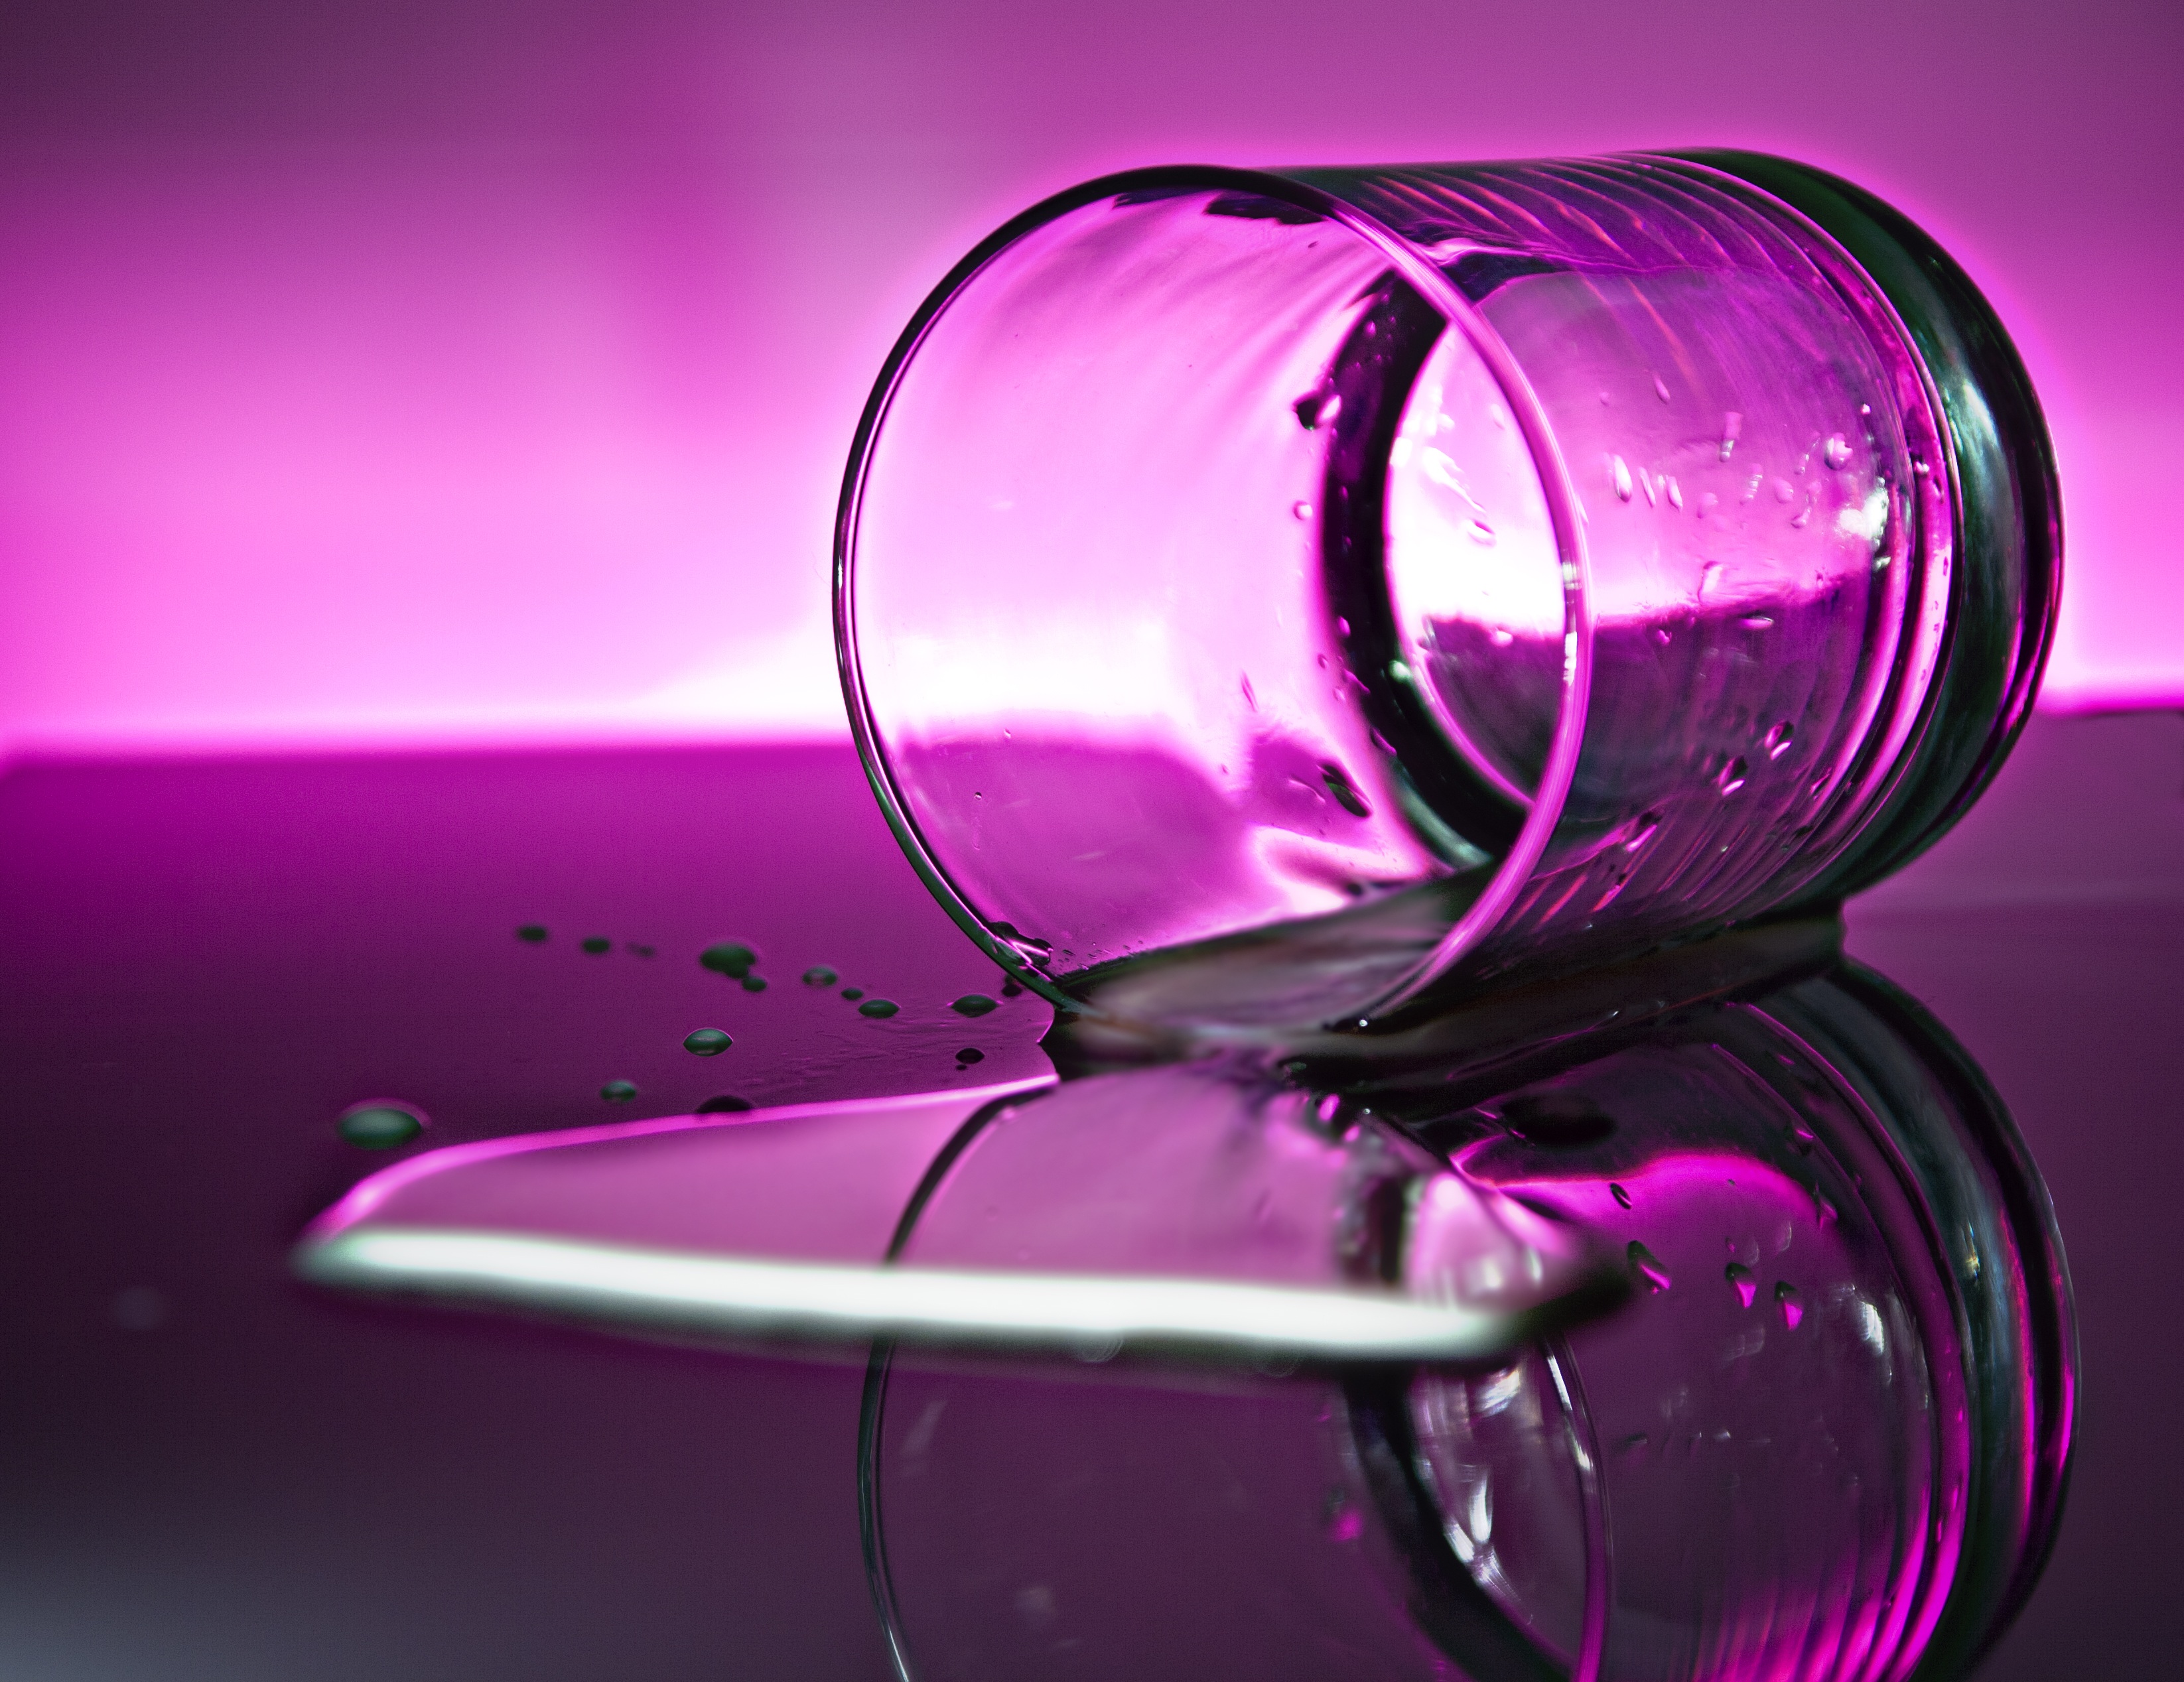
water, light, photography, purple, glass, reflection, red, relax, color, drink, pink, lighting, circle, close up, illustration, shape, benefit from, mirroring, macro photography, glass reflection, computer wallpaper